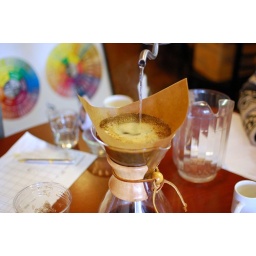
A thick filter goes in the neck, ground coffee in the filter, and hot water over the coffee.